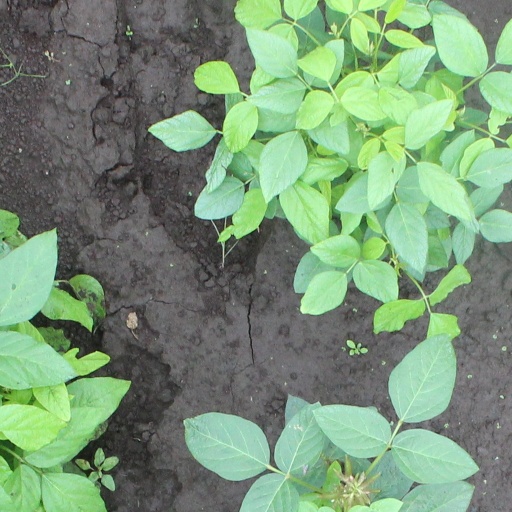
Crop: soybean